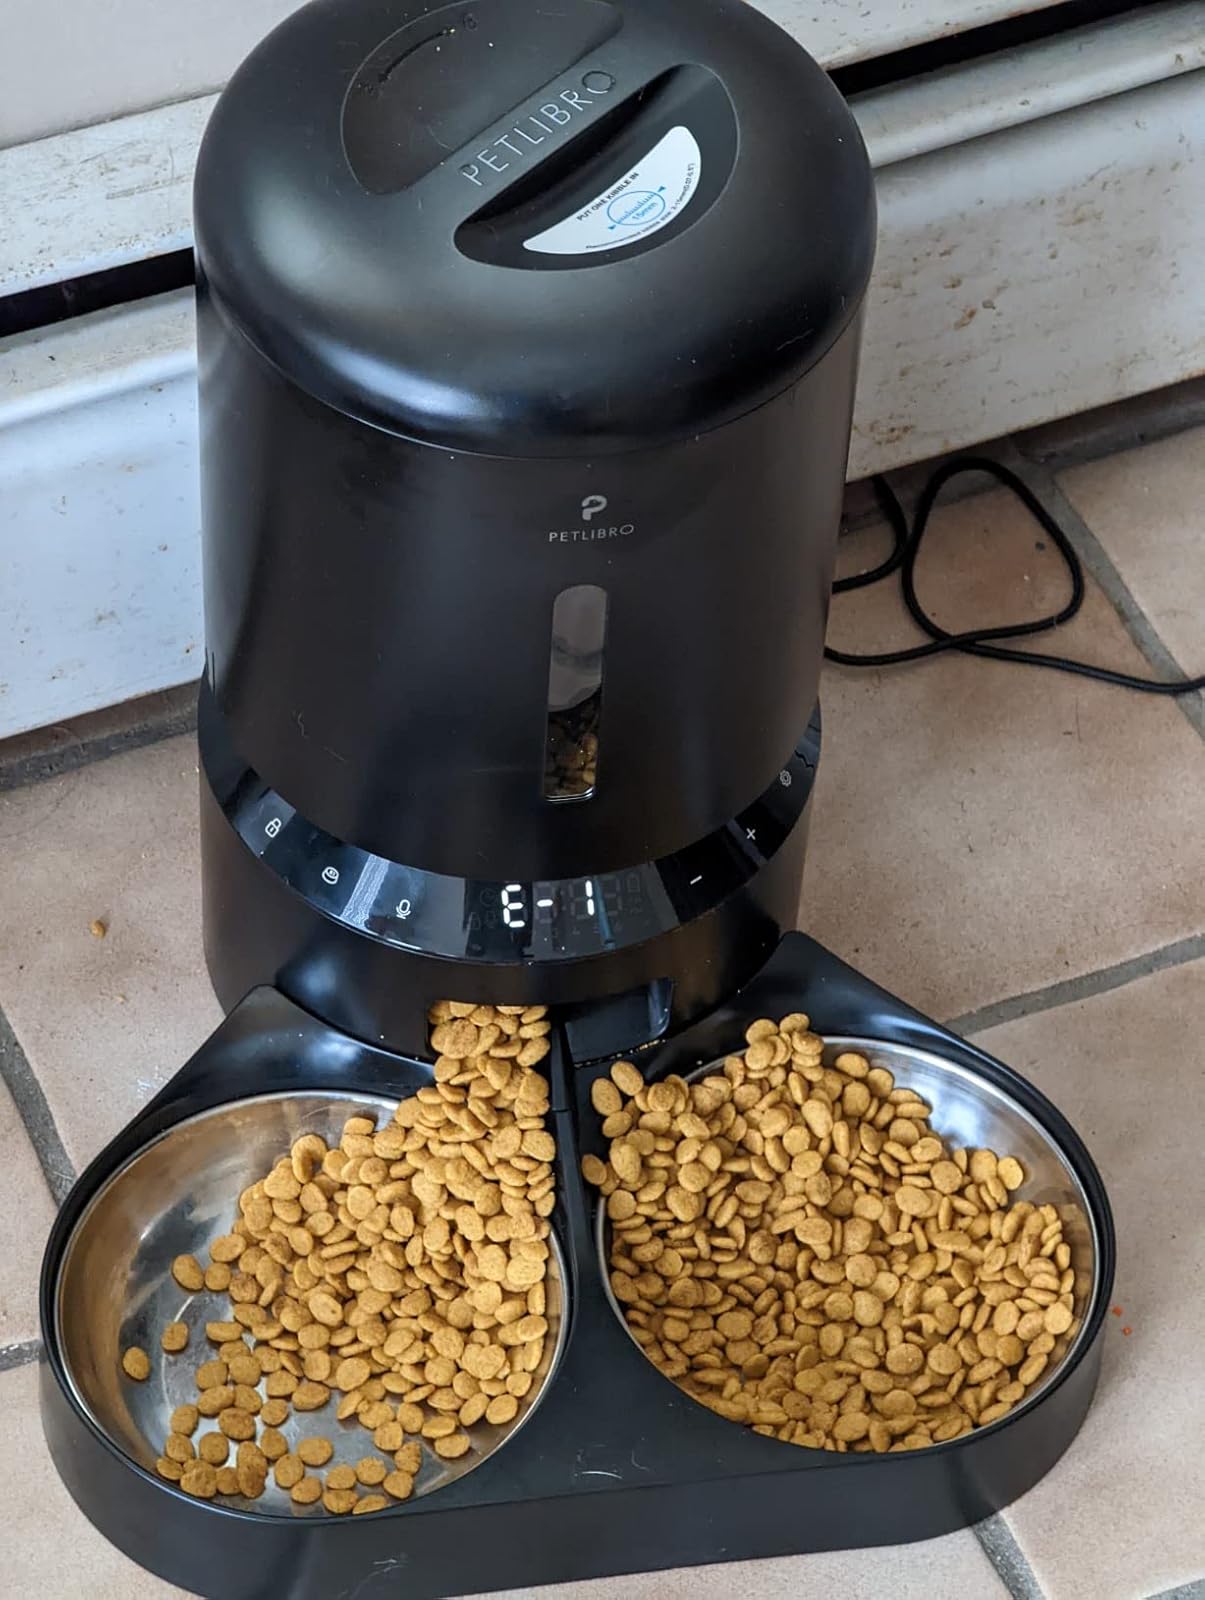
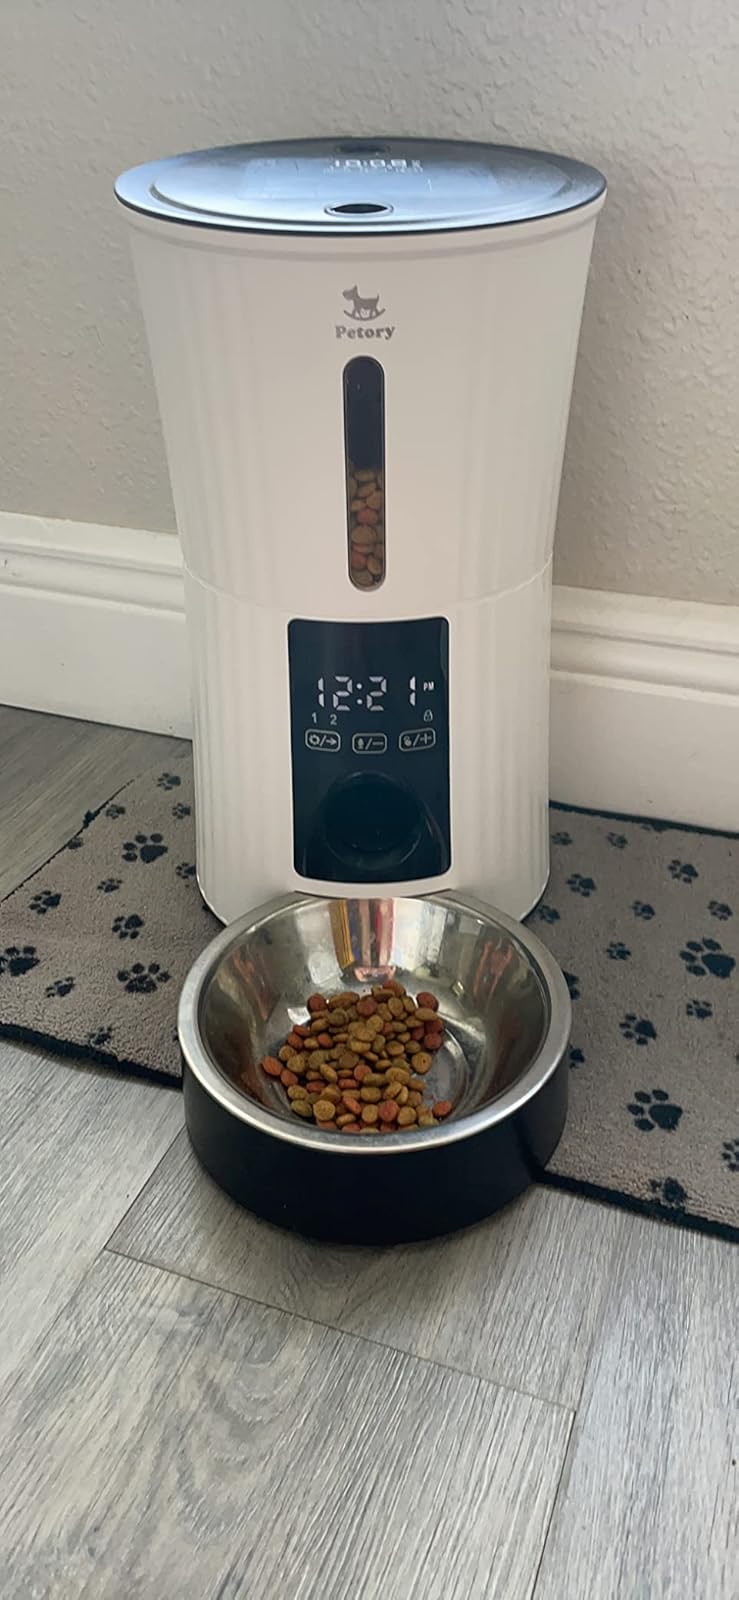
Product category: items_feeder
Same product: no